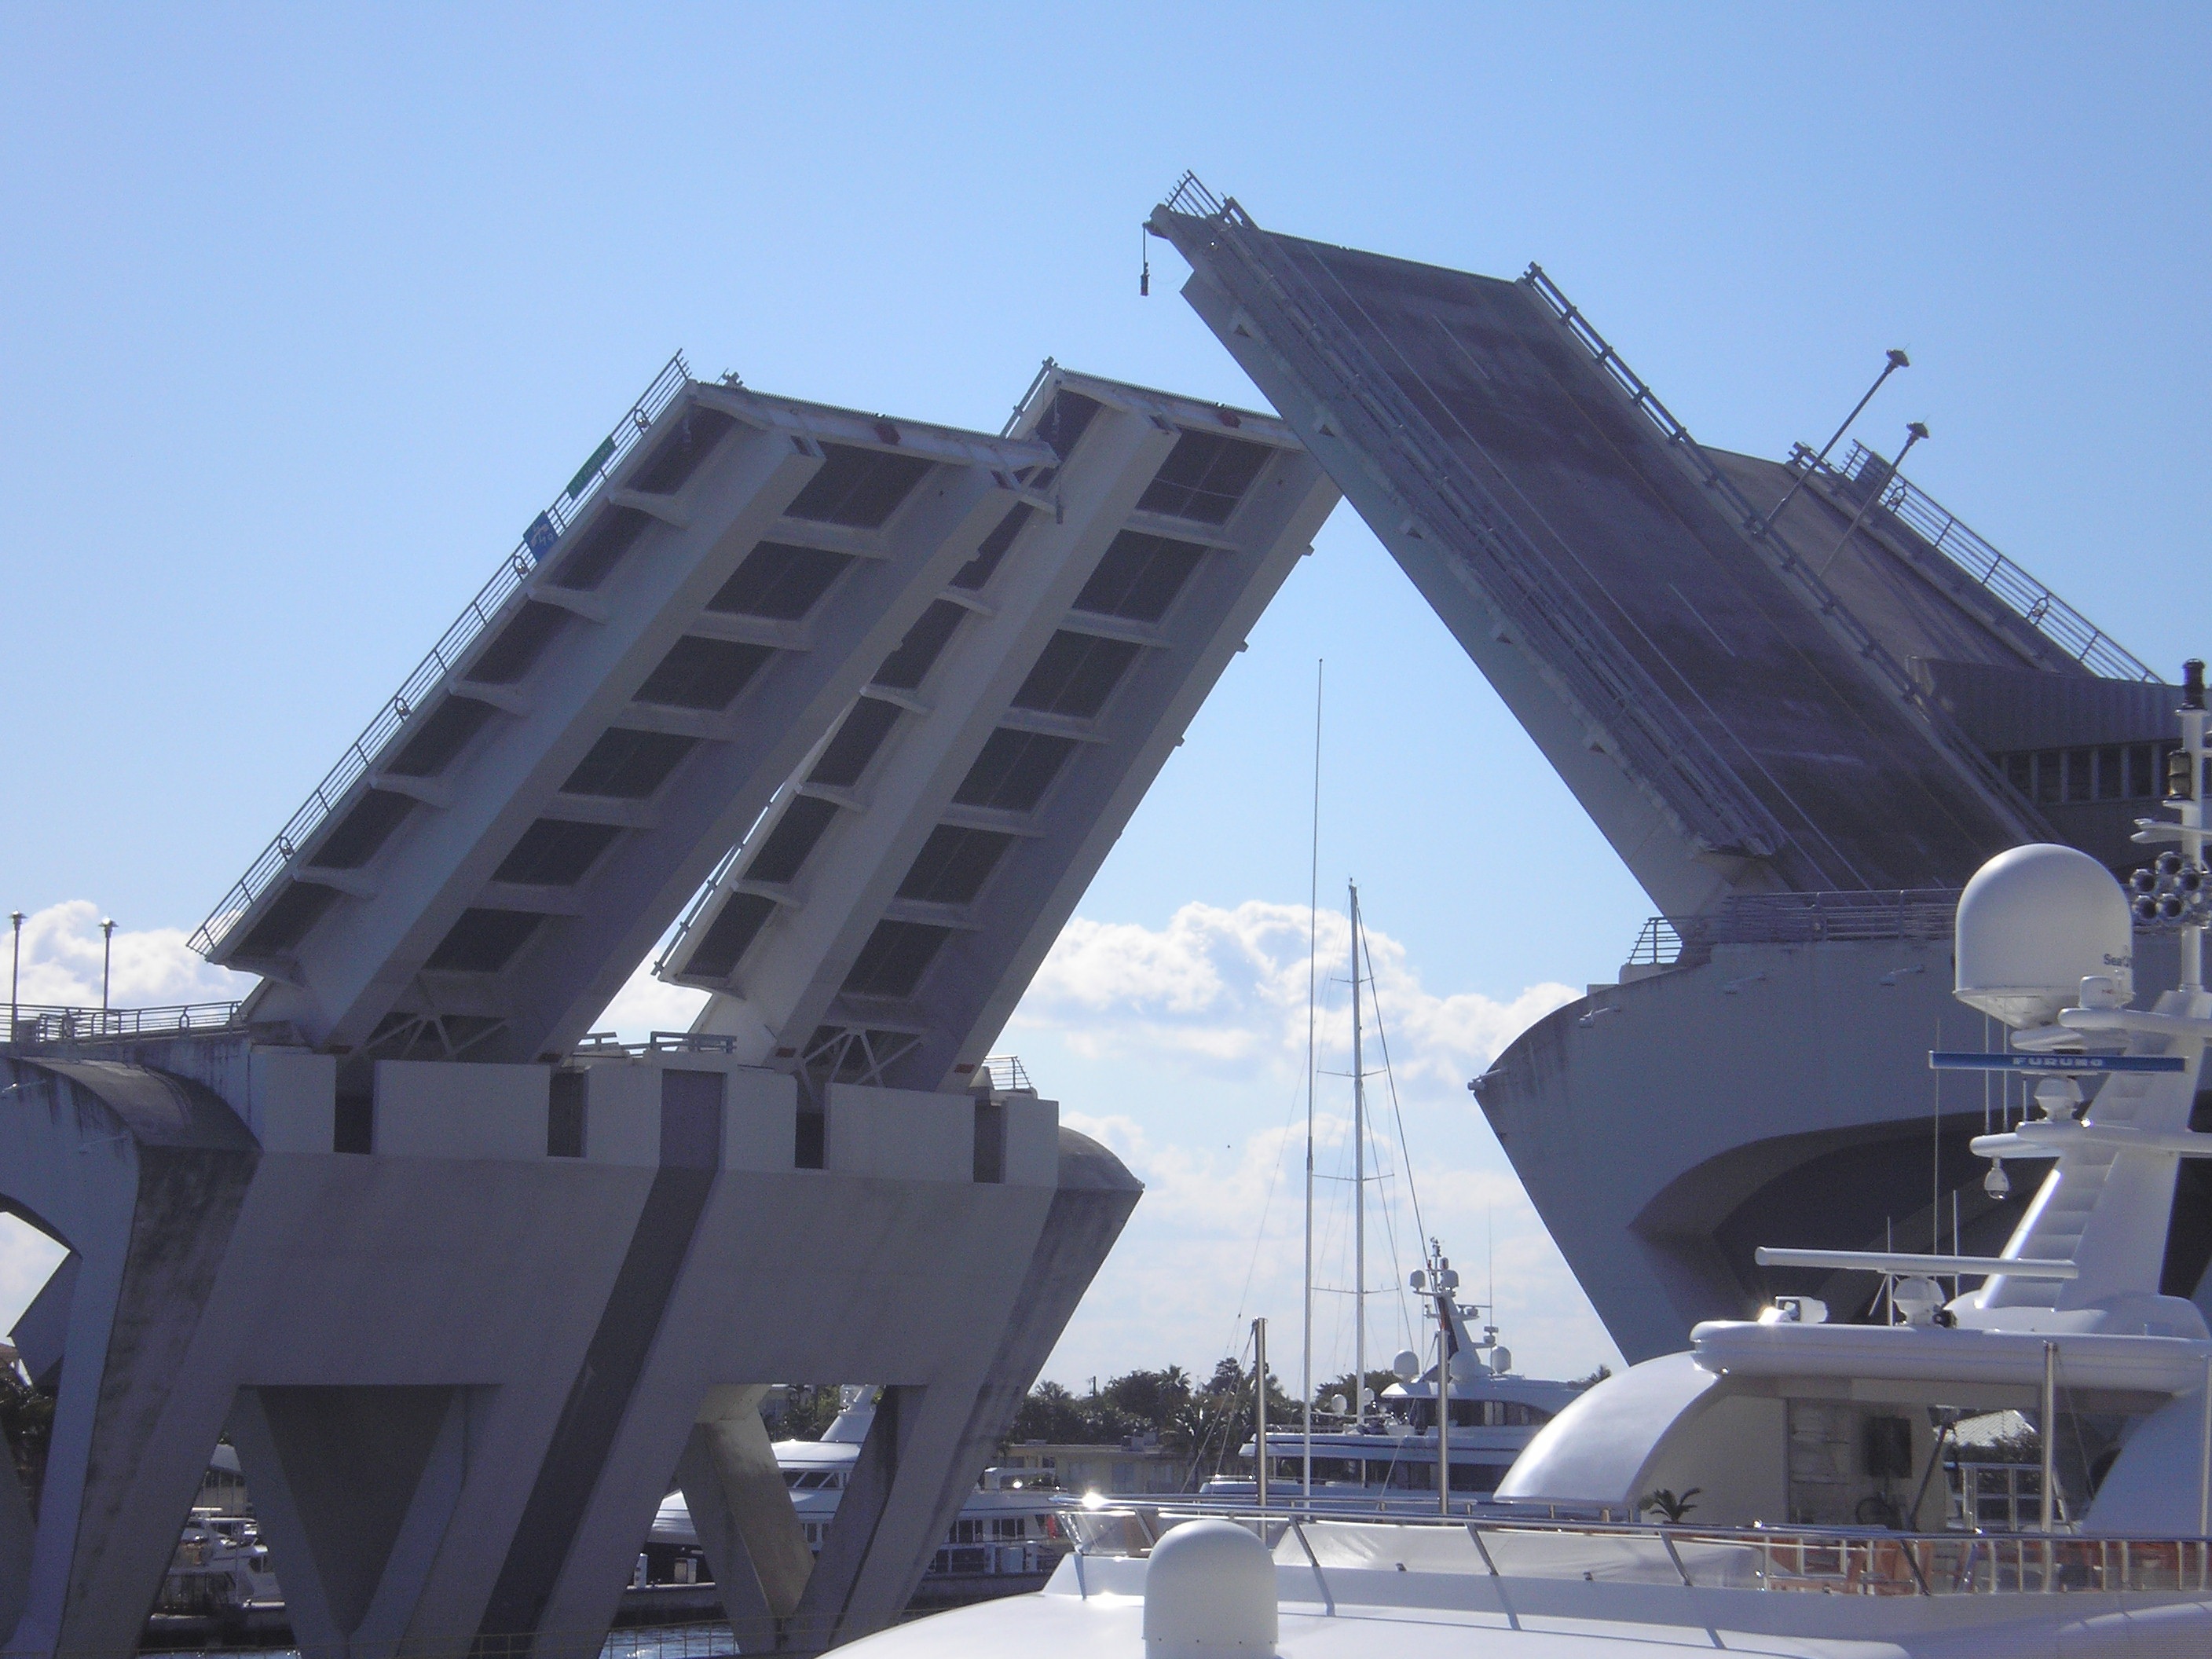
boat, bridge, river, ship, vehicle, mast, raising bridge